Charlotte Hornets

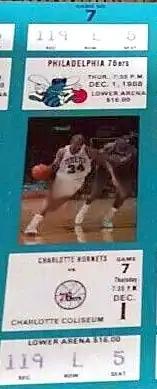
Season tickets for the Hornets' inaugural season.

The Hornets' first NBA game took place on November 4, 1988, at the Charlotte Coliseum, losing 133–93 to the Cleveland Cavaliers. Four days later, the team notched its first-ever victory over the Los Angeles Clippers, 117–105. On December 23, 1988, the Hornets beat Michael Jordan and the Chicago Bulls 103–101 in Jordan's first return to North Carolina as a professional. The Hornets finished their inaugural season with a record of 20–62. Scheer left prior to the 1989–90 season.